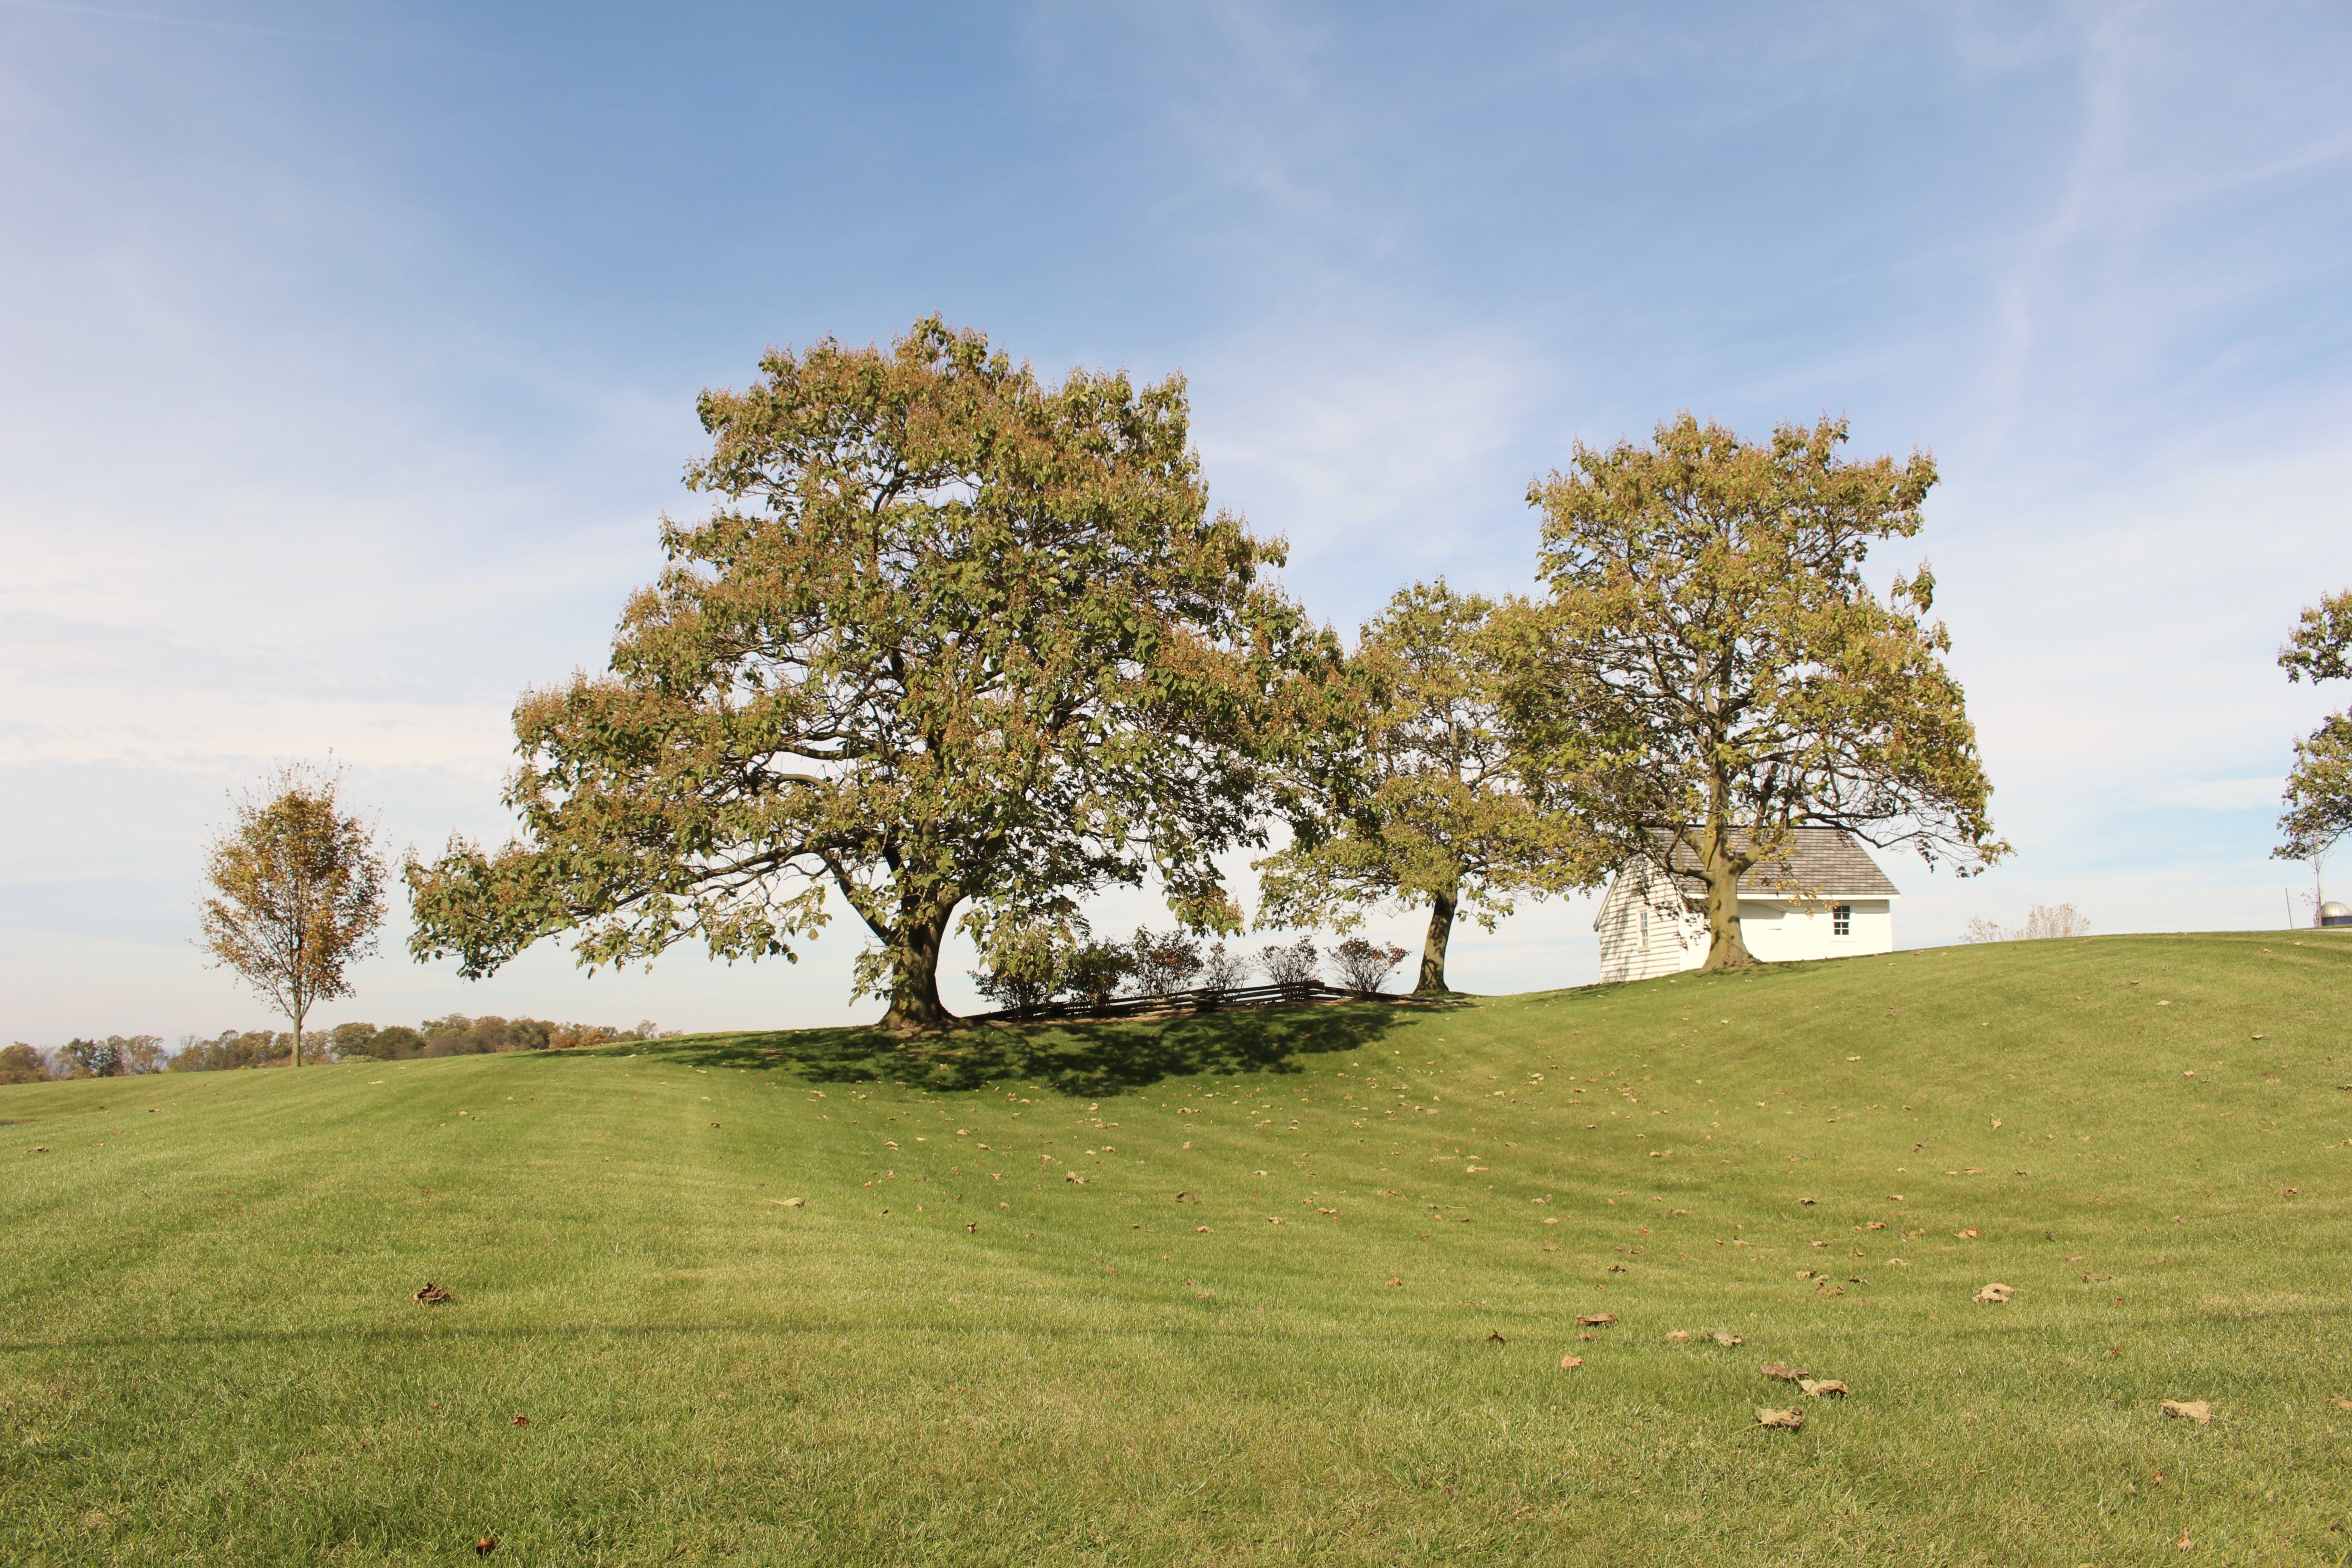
landscape, tree, nature, grass, cloud, structure, plant, sky, field, lawn, meadow, prairie, hill, pasture, plain, golf course, grassland, habitat, ecosystem, rural area, woody plant, sport venue